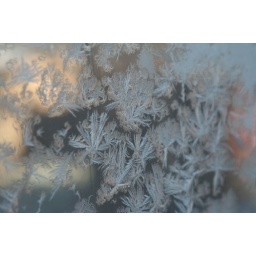
My bedroom window on one of the coldest days I have ever experienced: 30 below with the wind chill.